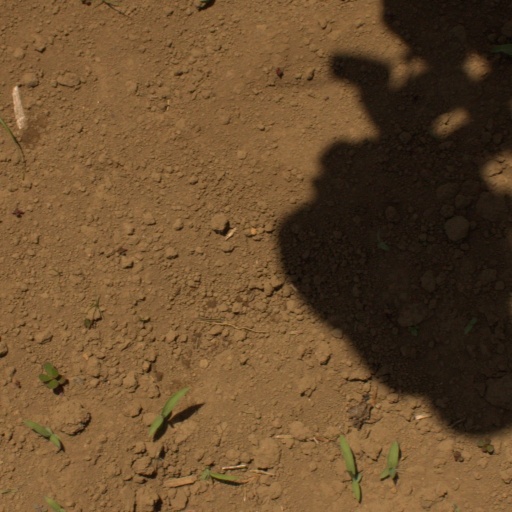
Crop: Jerusalem artichoke